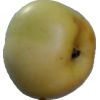
Label: Apple 6